Roger Chastel

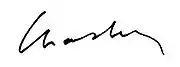
Roger Chastel signature

Roger Chastel (Édouard Henri Roger Chastel; 25 March 1897 in Paris – 12 July 1981 in Saint-Germain-en-Laye.) was a French painter from l'École de Paris with their work inside le limit of abstract art.